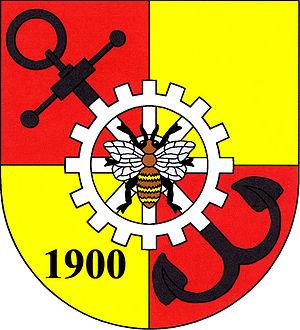
Plesná est une ville du district de Cheb, dans la région de Karlovy Vary, en République tchèque. Sa population s'élevait à 1 974 habitants en 2018.